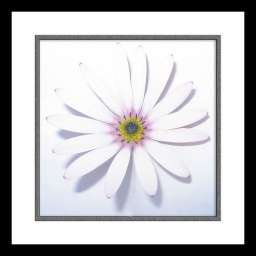
daisy against white paper